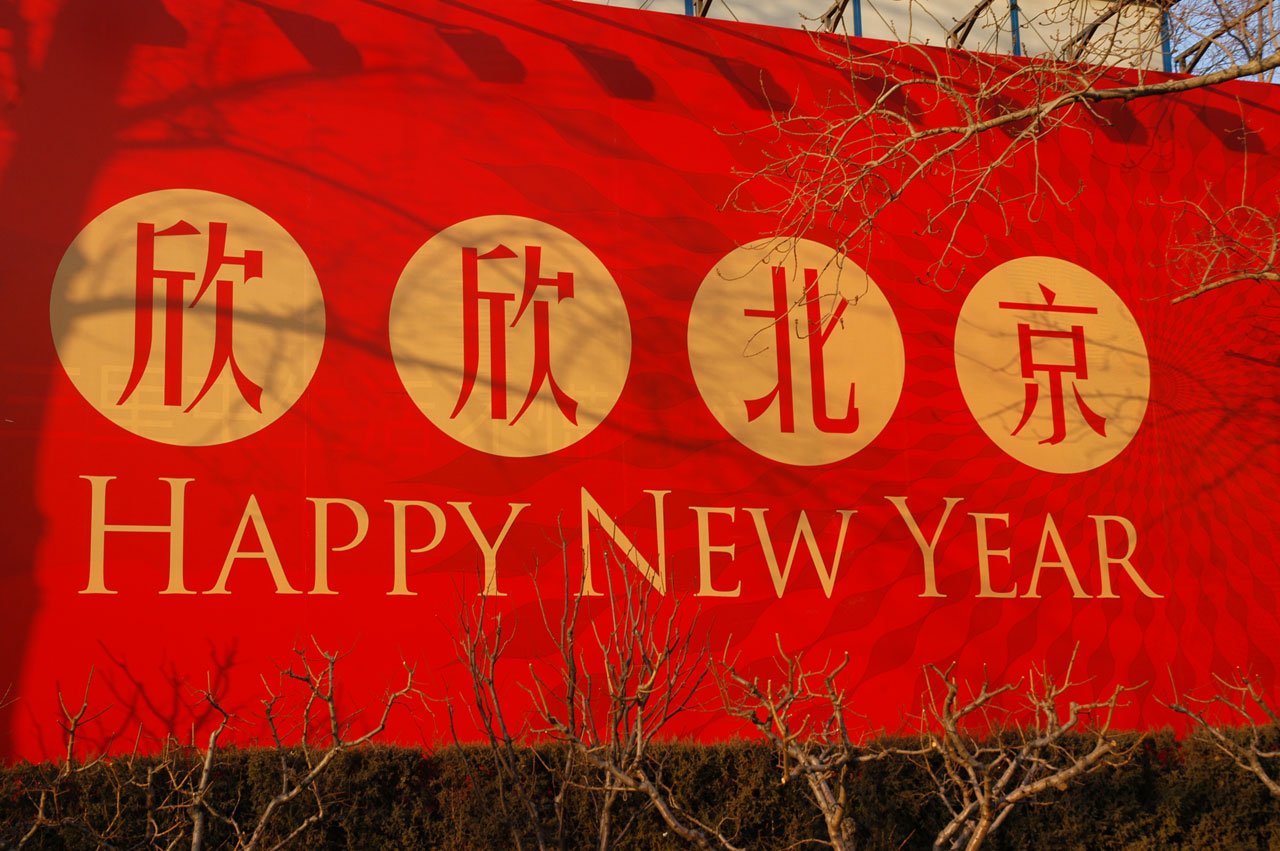
advertising, sign, chinese, red, banner, signage, brand, font, happy, text, year, new, english, greetings